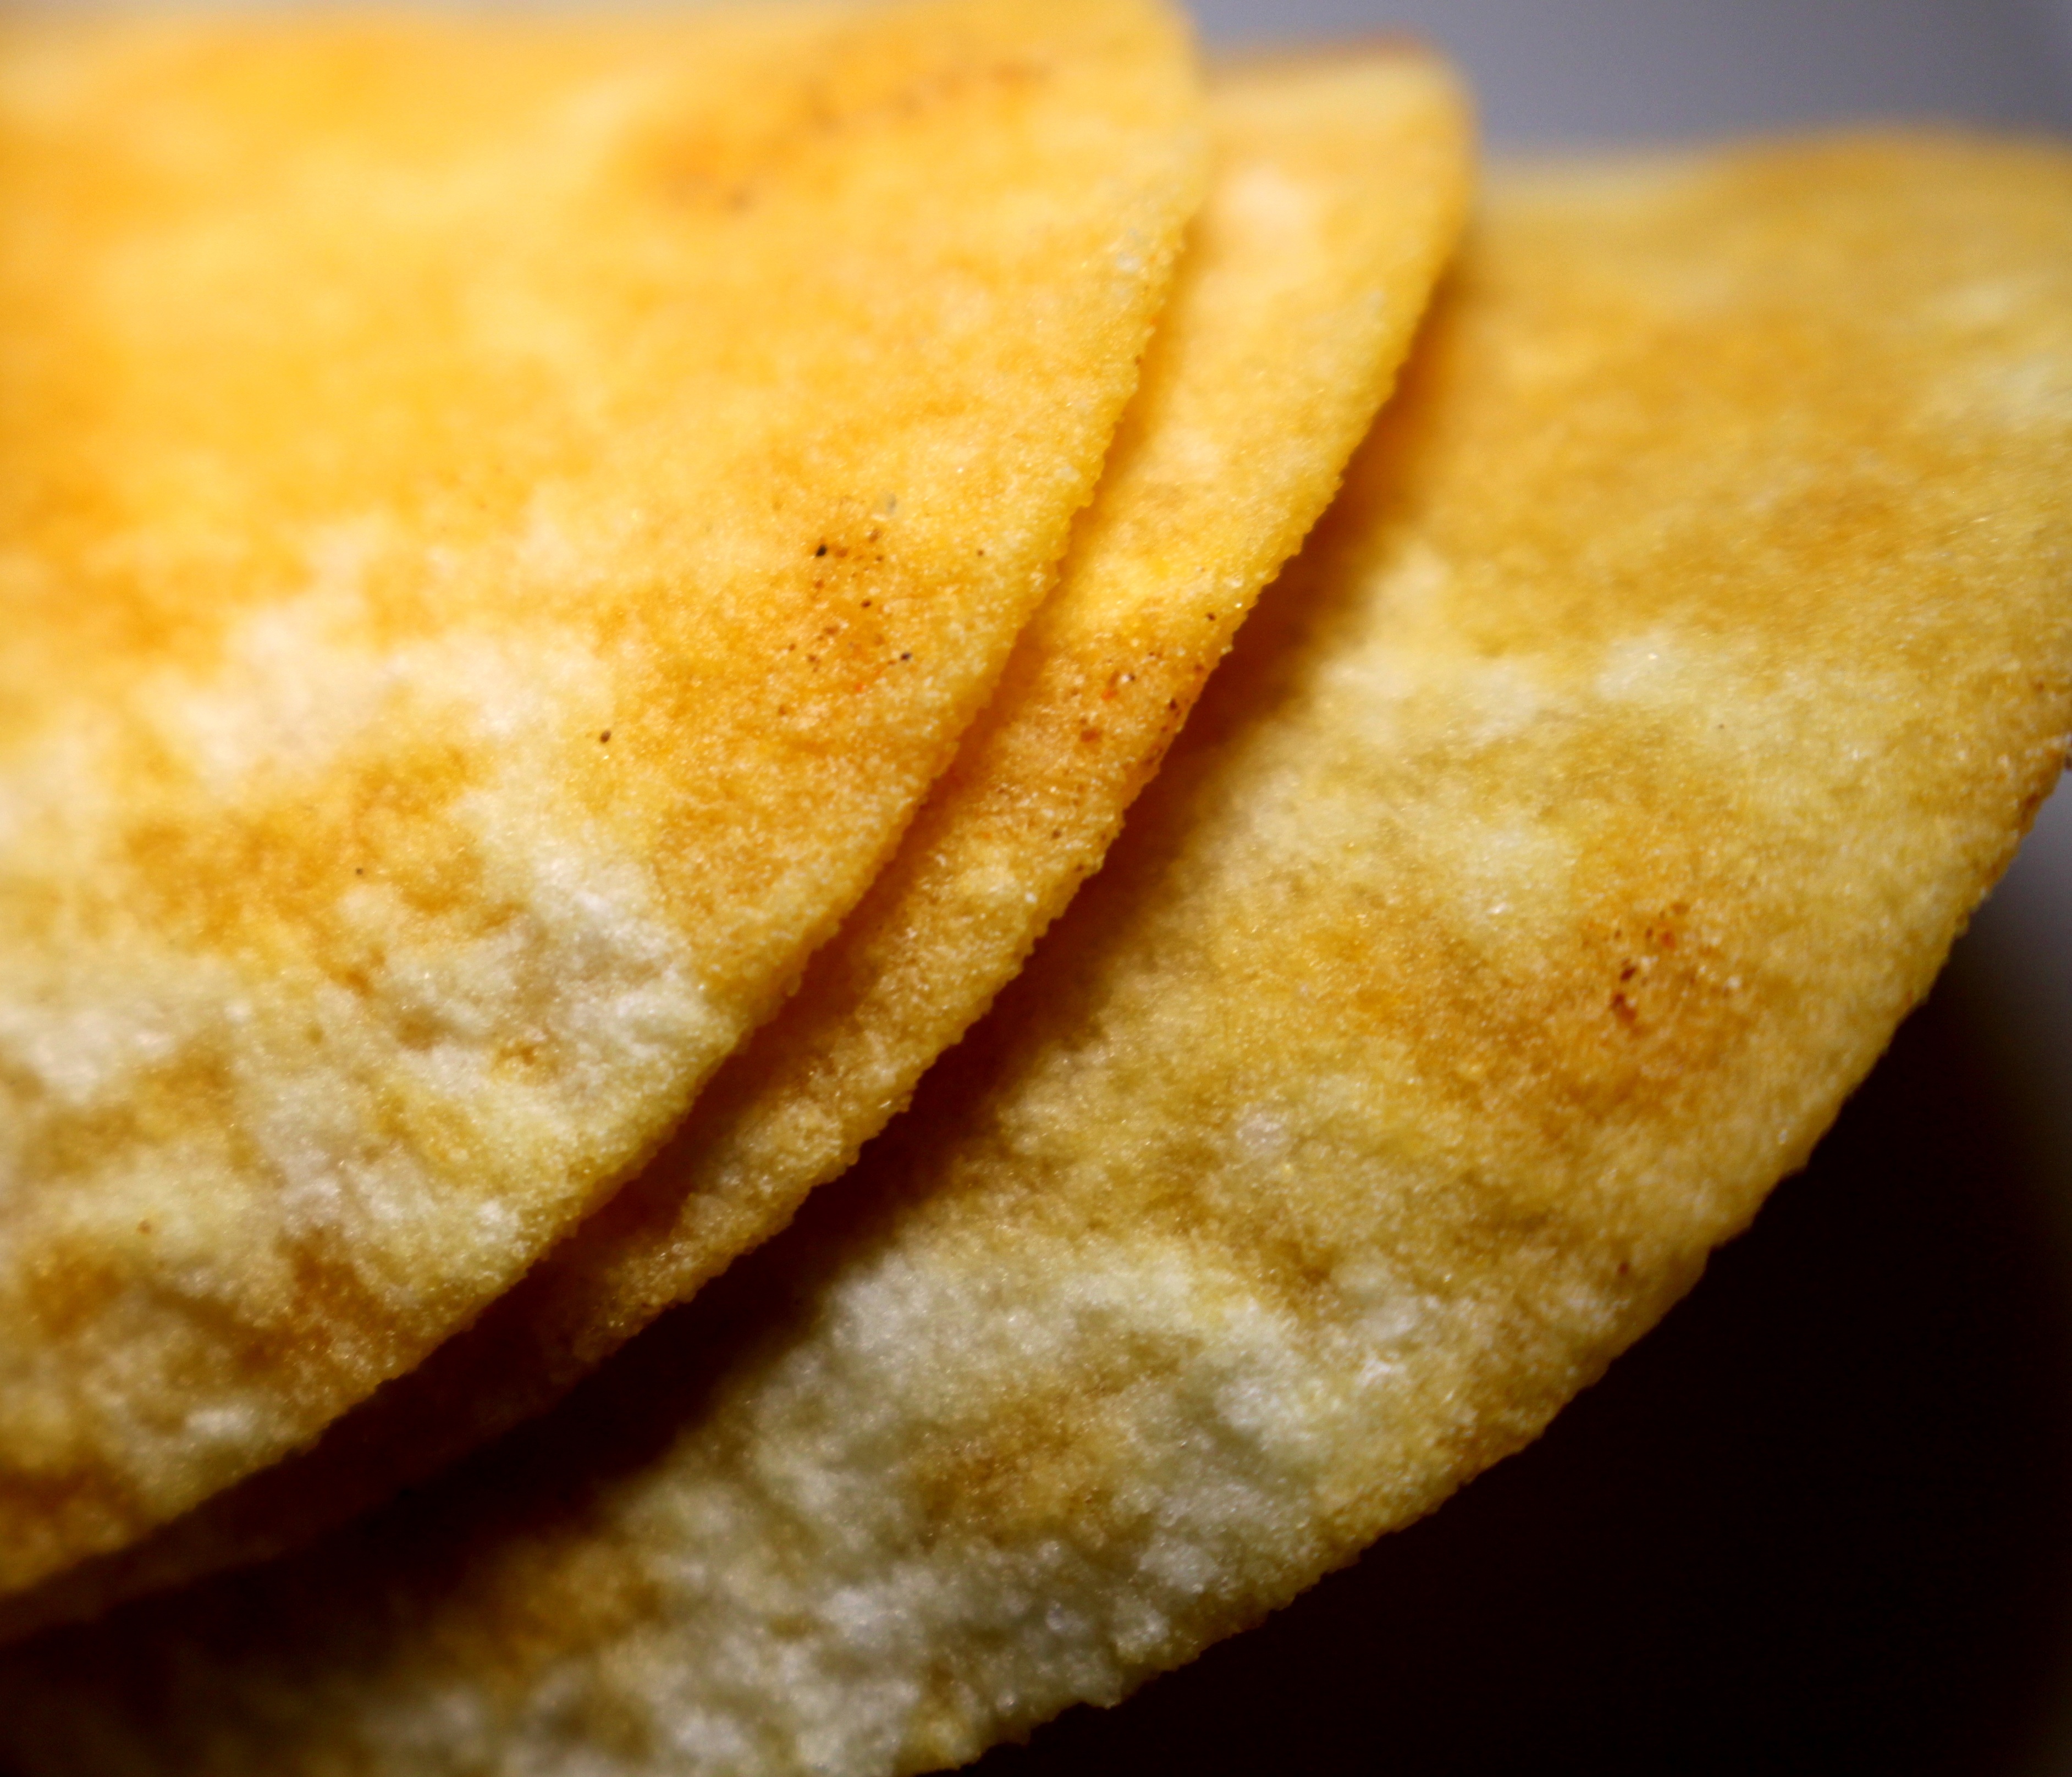
dish, meal, food, produce, yellow, breakfast, snack, eat, cuisine, bread, asian food, hearty, salty, crispy, chips, nibble, crisps, junk food, potato chips, salty snack, snack food, hotteok, flatbread, indian cuisine, tortilla chip, potato chip, stack of chips